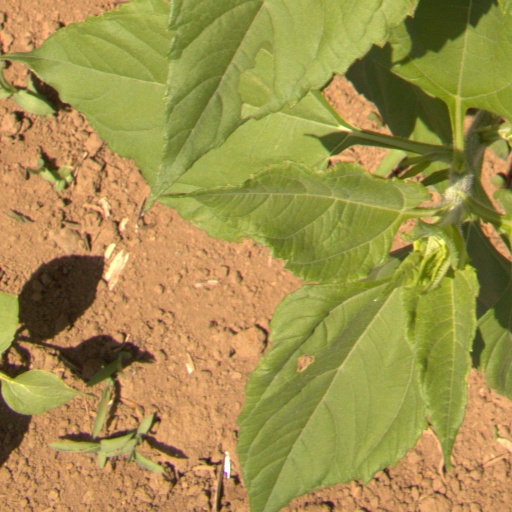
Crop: Jerusalem artichoke